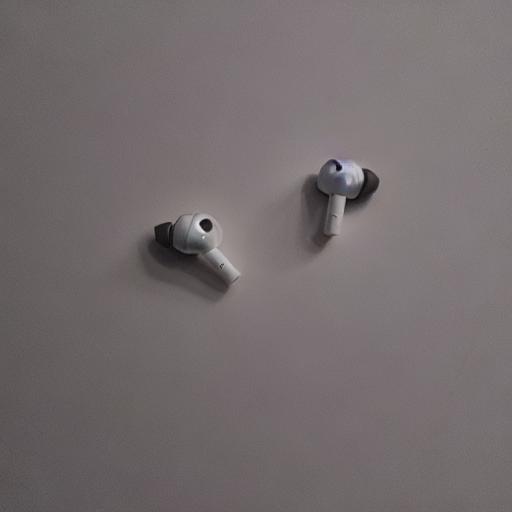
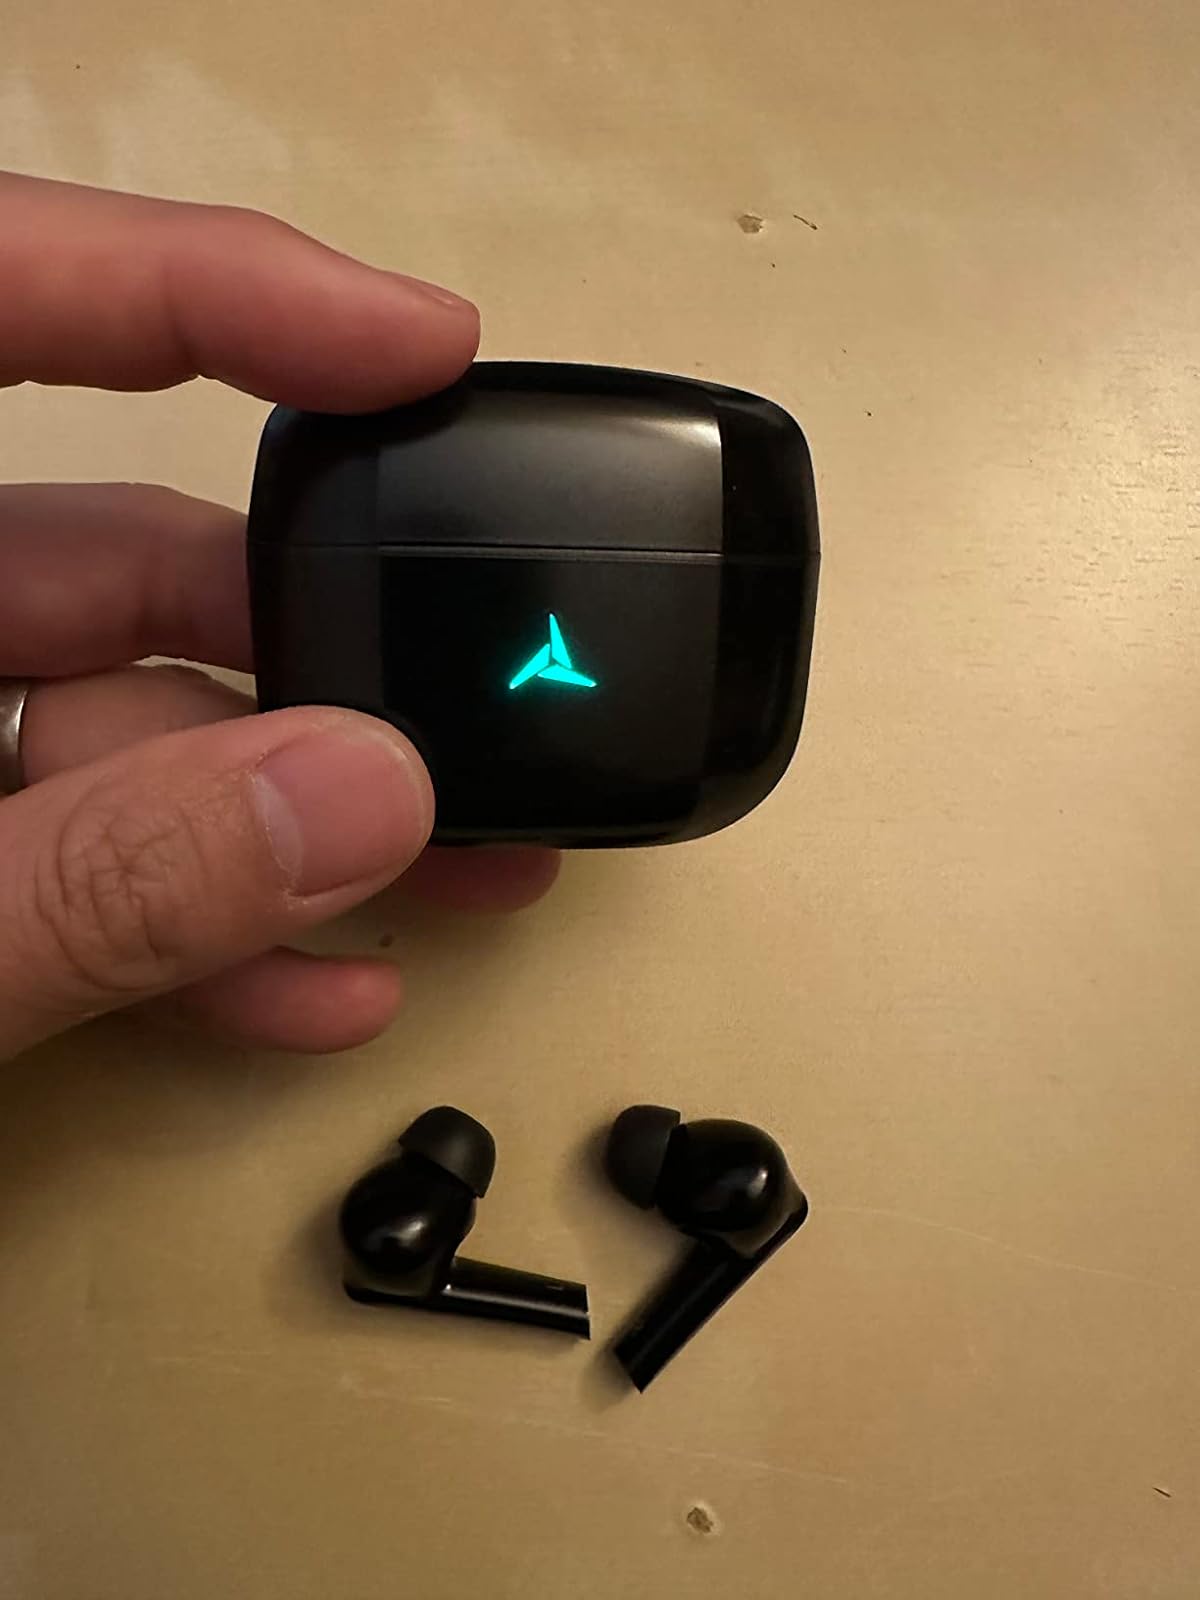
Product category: earbuds
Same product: no